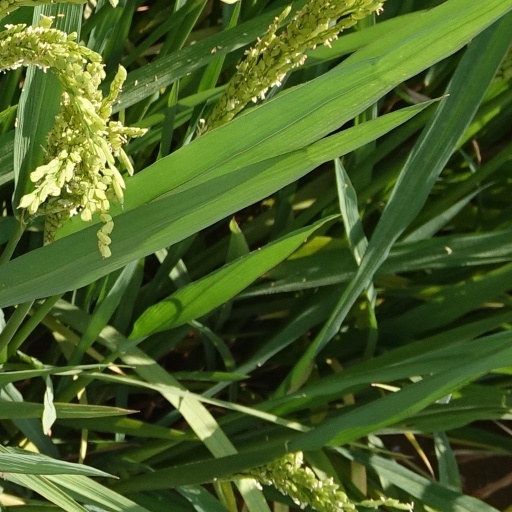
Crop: rice